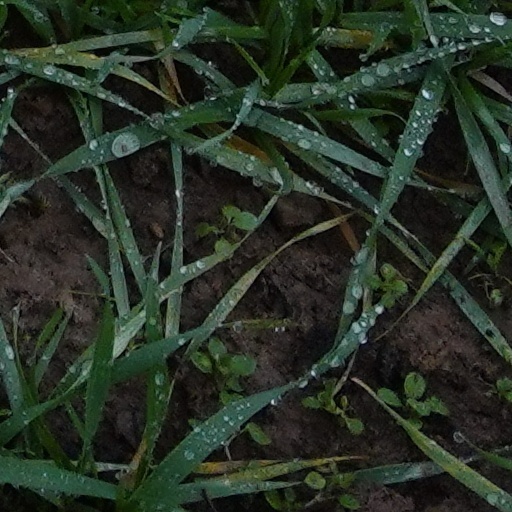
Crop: wheat